Exorcism of the Gerasene demoniac

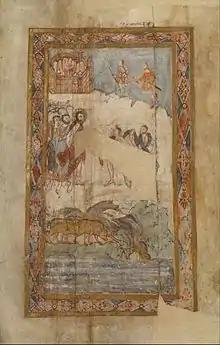
An illustration of the story from , showing the swine drowning themselves

Classical theological commentary cited this story to argue that animals have no moral importance in Christianity. Saint Augustine of Hippo concluded from the story that Christians have no duties towards animals, writing: